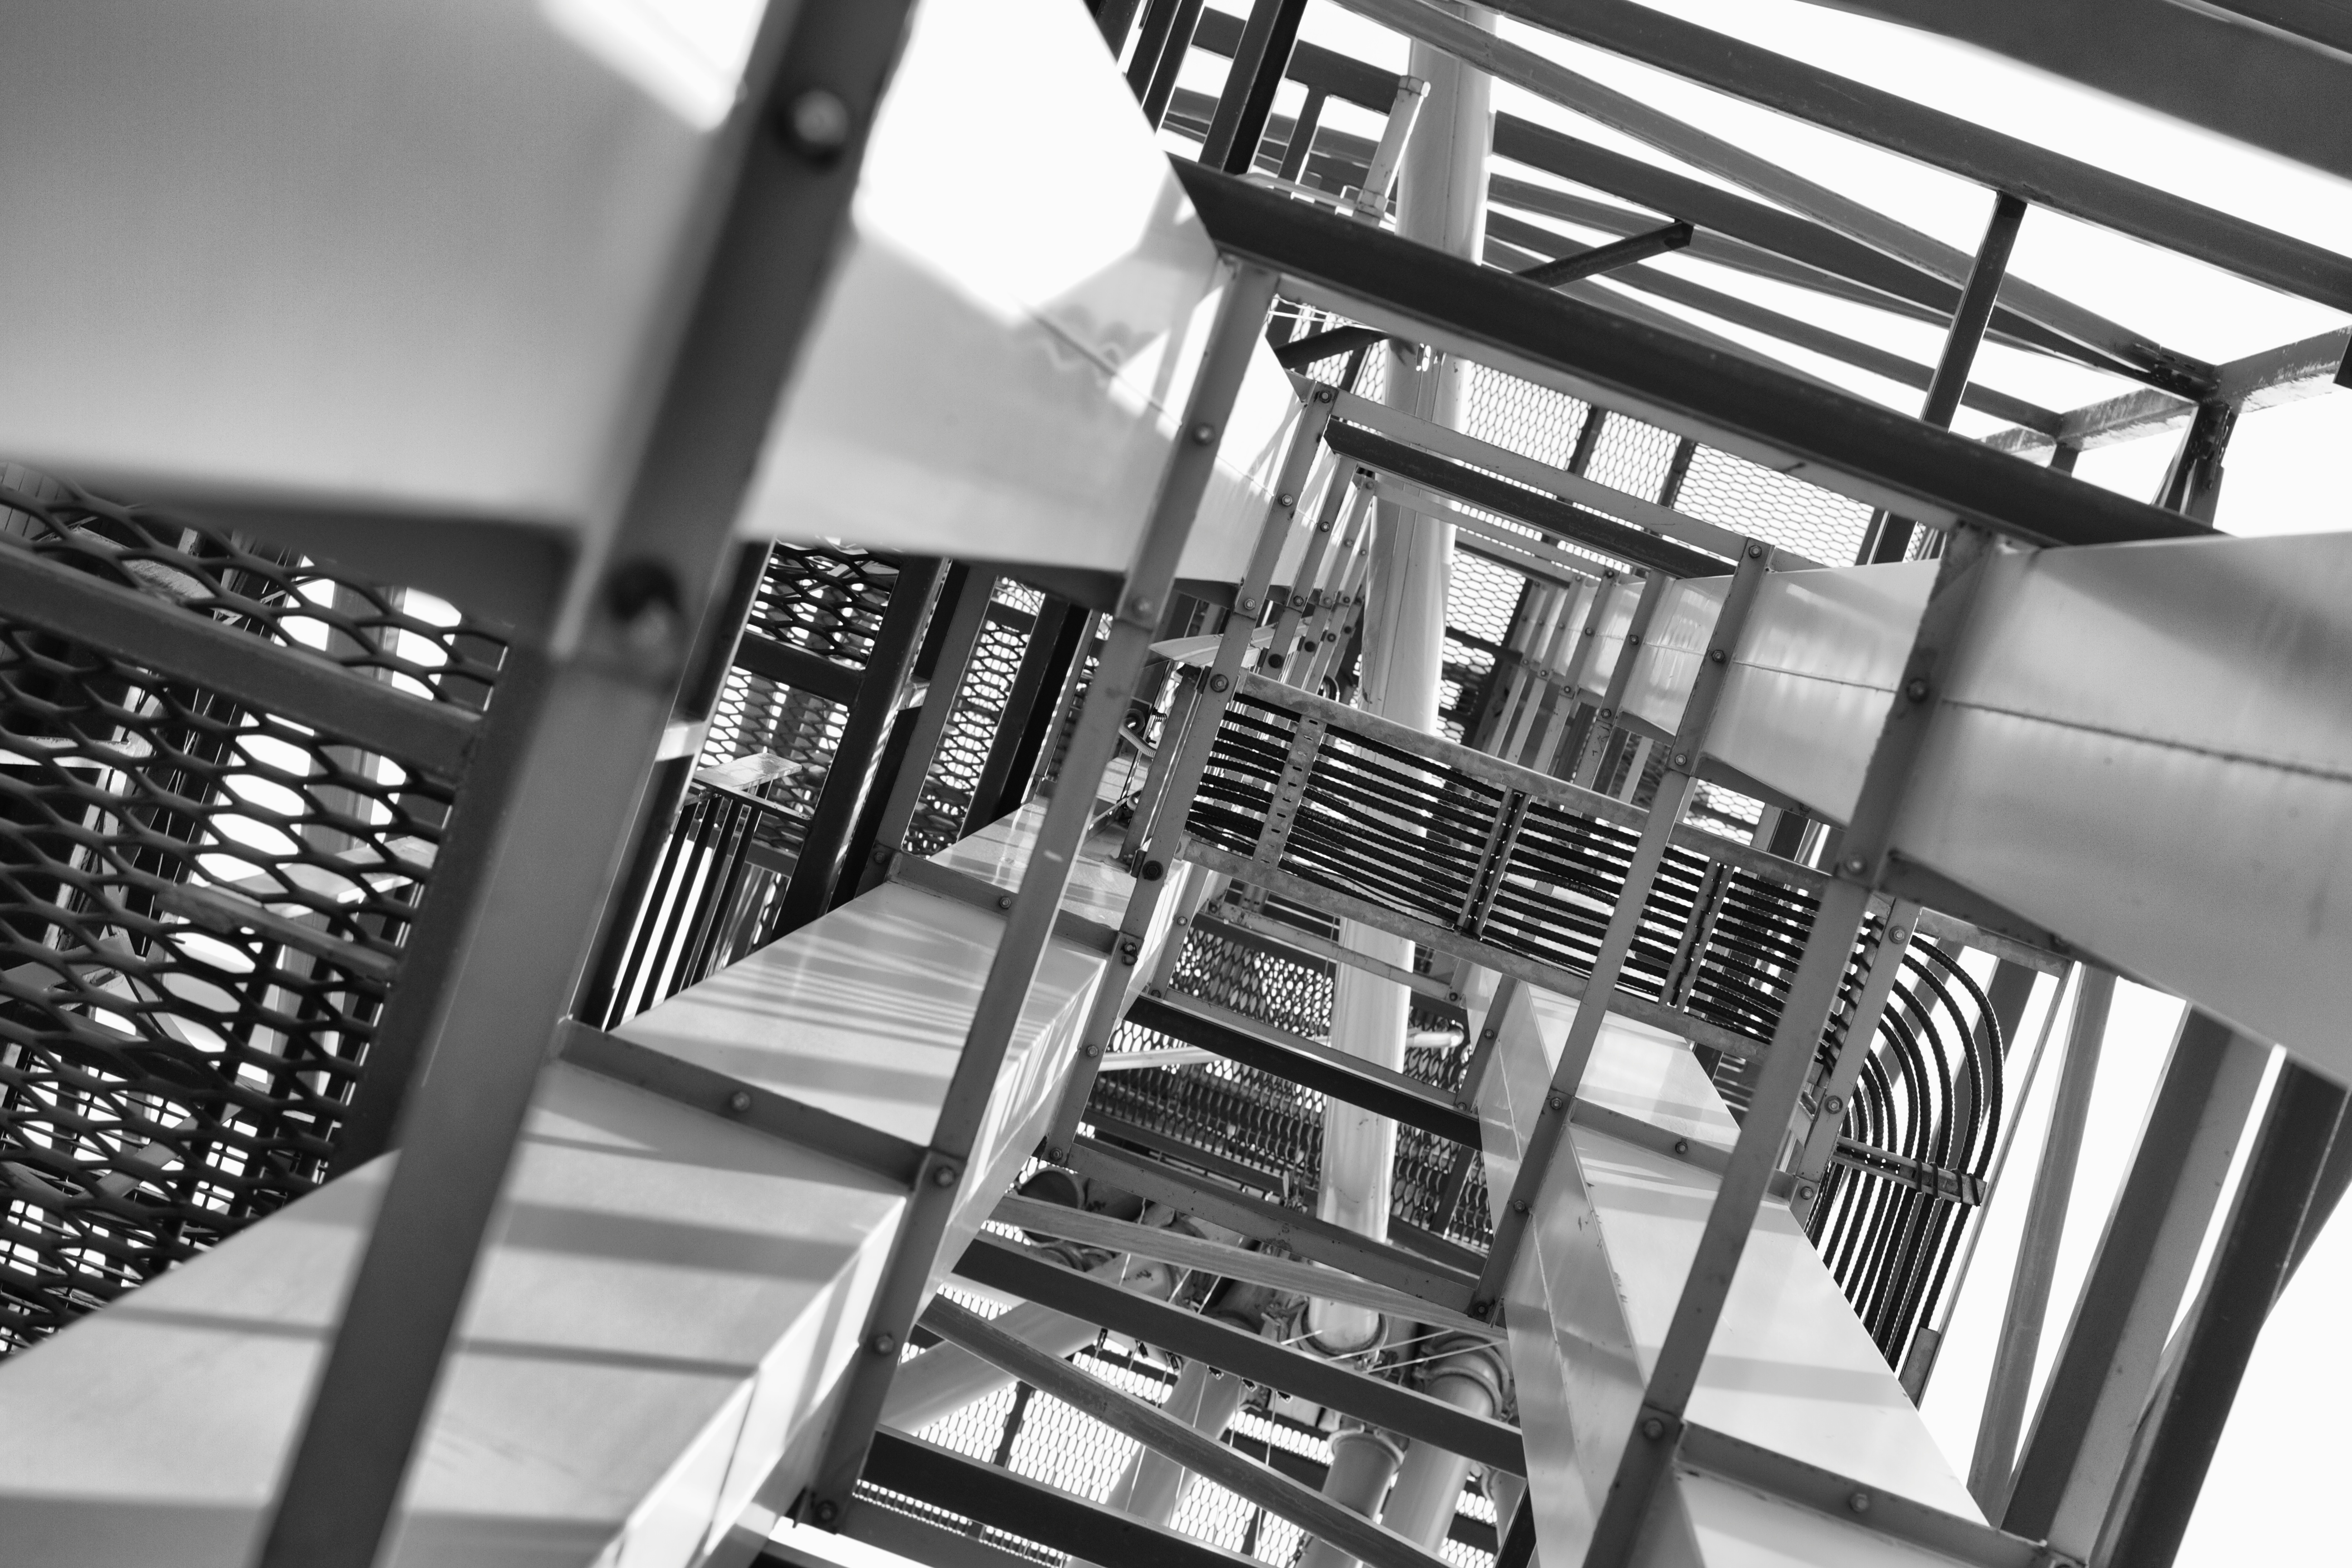
black and white, black, monochrome, interior design, design, monochrome photography